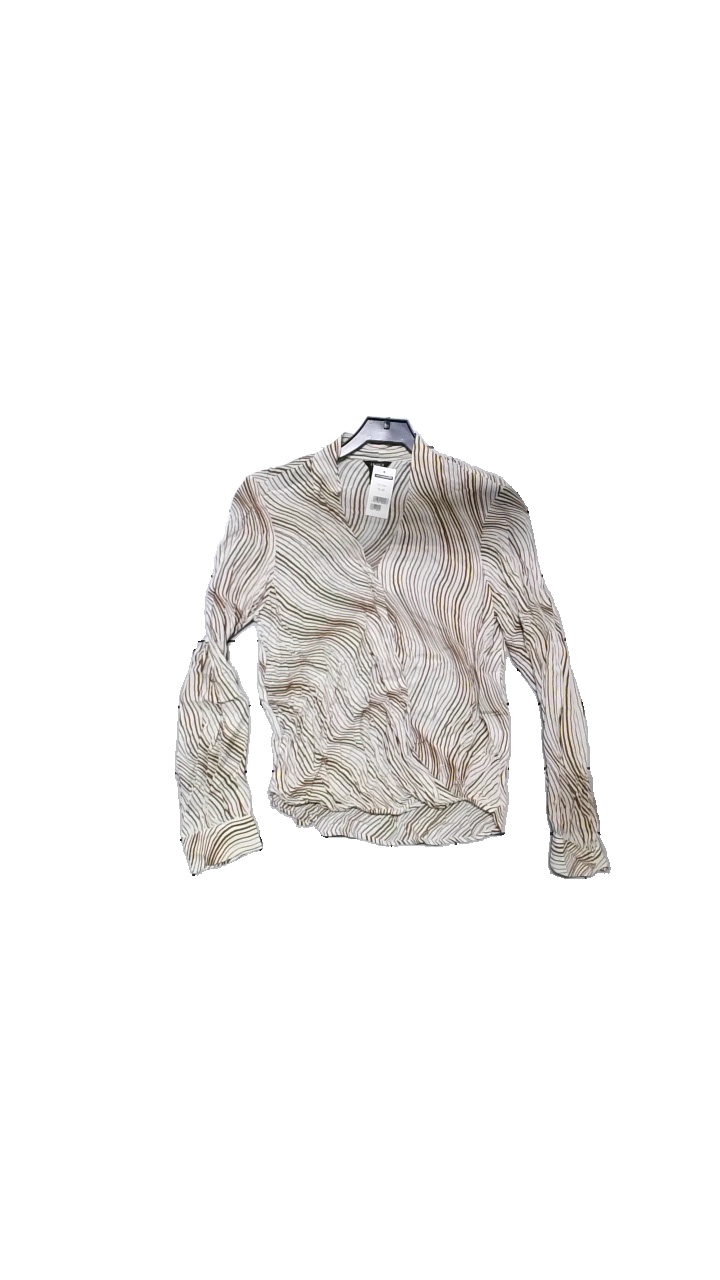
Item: Blouse (Ladies)
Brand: Lindex
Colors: Beige, Brown
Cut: Loose
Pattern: Animal print
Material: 100% viscose
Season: All
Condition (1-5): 5
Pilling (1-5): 5
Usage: Reuse
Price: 50-100